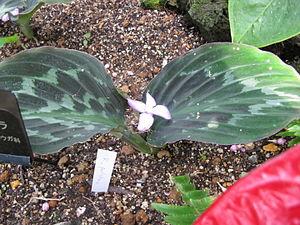
Kaempferia elegans est une espèce de plante du genre Kaempferia et de la famille des Zingiberaceae.